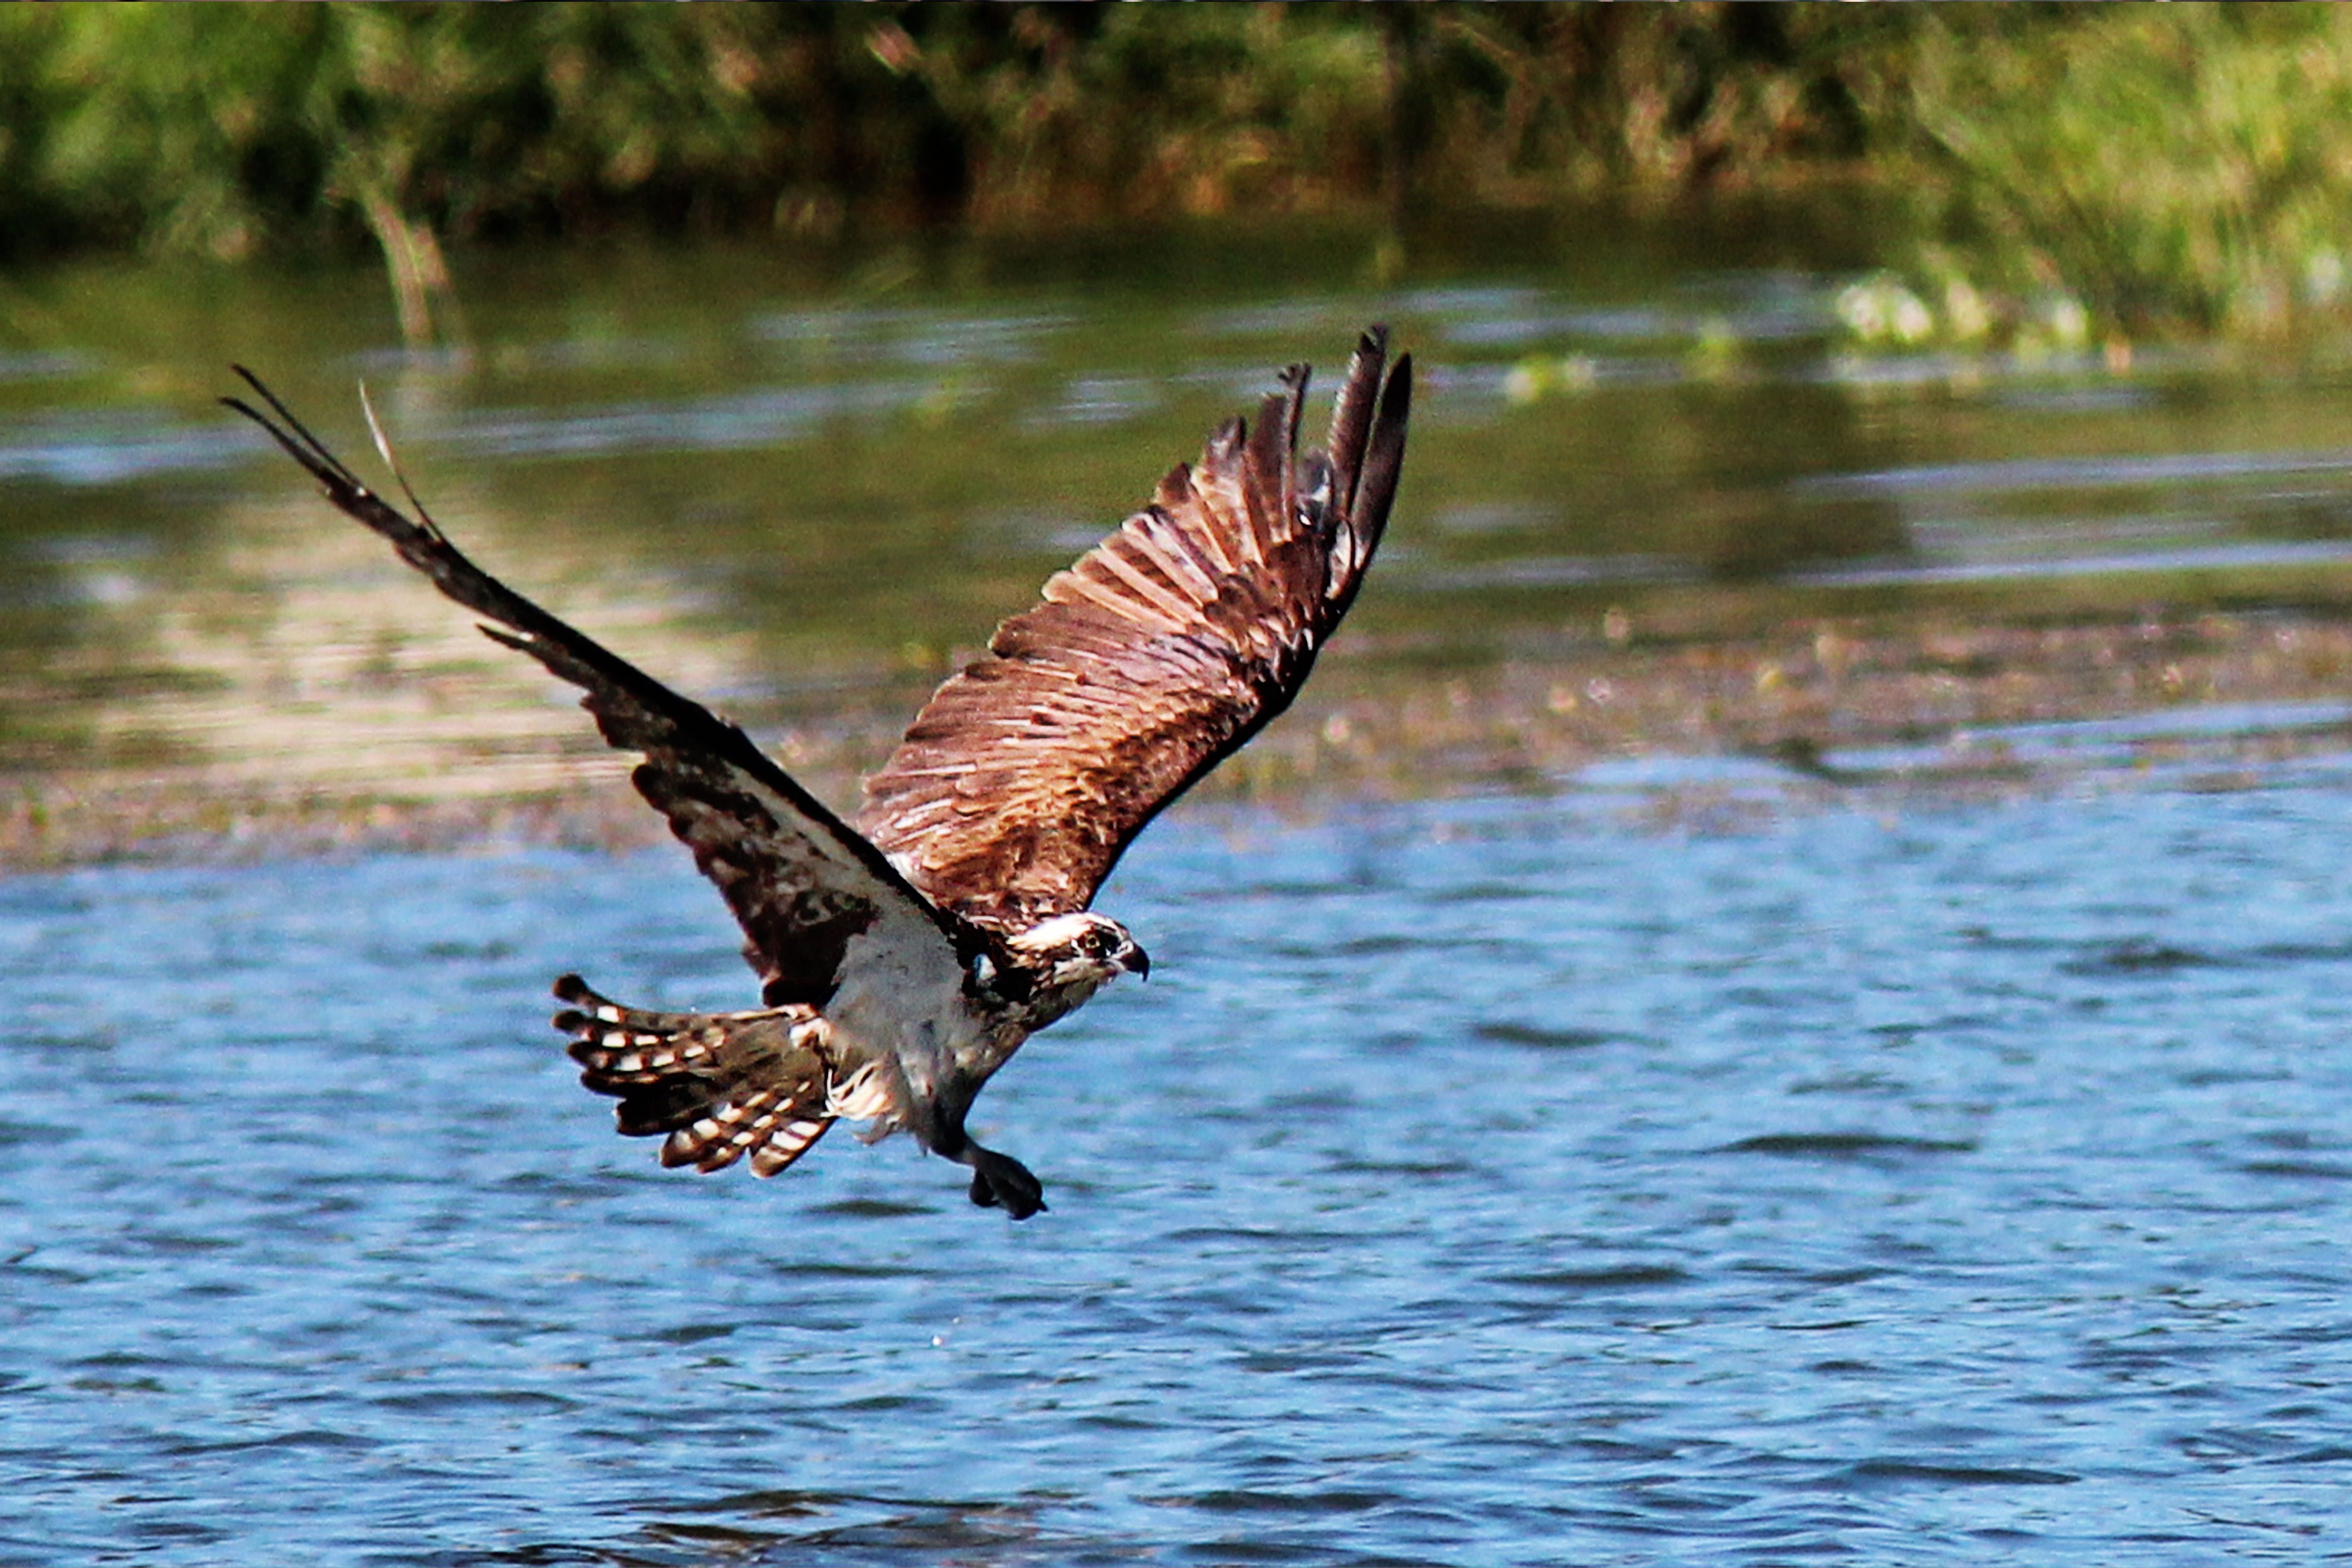
water, outdoor, bird, wing, lake, wildlife, eagle, fauna, raptor, bird of prey, bald eagle, wings, vertebrate, attack, landing, spread, buteo